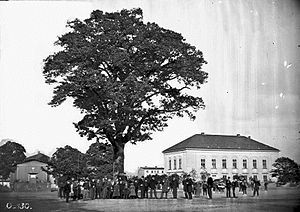
Ole Tobias Olsen / Fra Olsens billedsamling
"Ole Tobias Olsen, var en norsk skolemand, fotograf, salmedigter, folkemindesamler, organist, præst, borgmester og ingeniør. Han blev kendt som ""Nordlandsbanens far"".